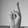
ASL letter: R